Sanlu Group

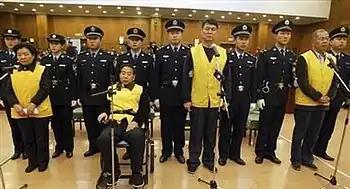
Sanlu Group executives Tian Wenhua, Wang Yuliang, Hang Zhiqi and Wu Jusheng, wearing yellow vests, stand trial on 31 December 2008.

Four Sanlu executives went on trial on 31 December 2008 charged with producing and selling fake or substandard products. Tian Wenhua, former general manager, former deputy general managers Wang Yuliang and Hang Zhiqi, and Wu Jusheng, a former head of Sanlu's milk division appeared in court. Tian pleaded guilty to her role in the scandal, and expressed her remorse, and also called for China to consider embracing the European Union's standards on melamine. Wang, who had leaped off a building in a suicide attempt, offered his apology and remorse: "When I think of the children who were harmed... I feel extreme inadequacy towards these sick children and their parents."